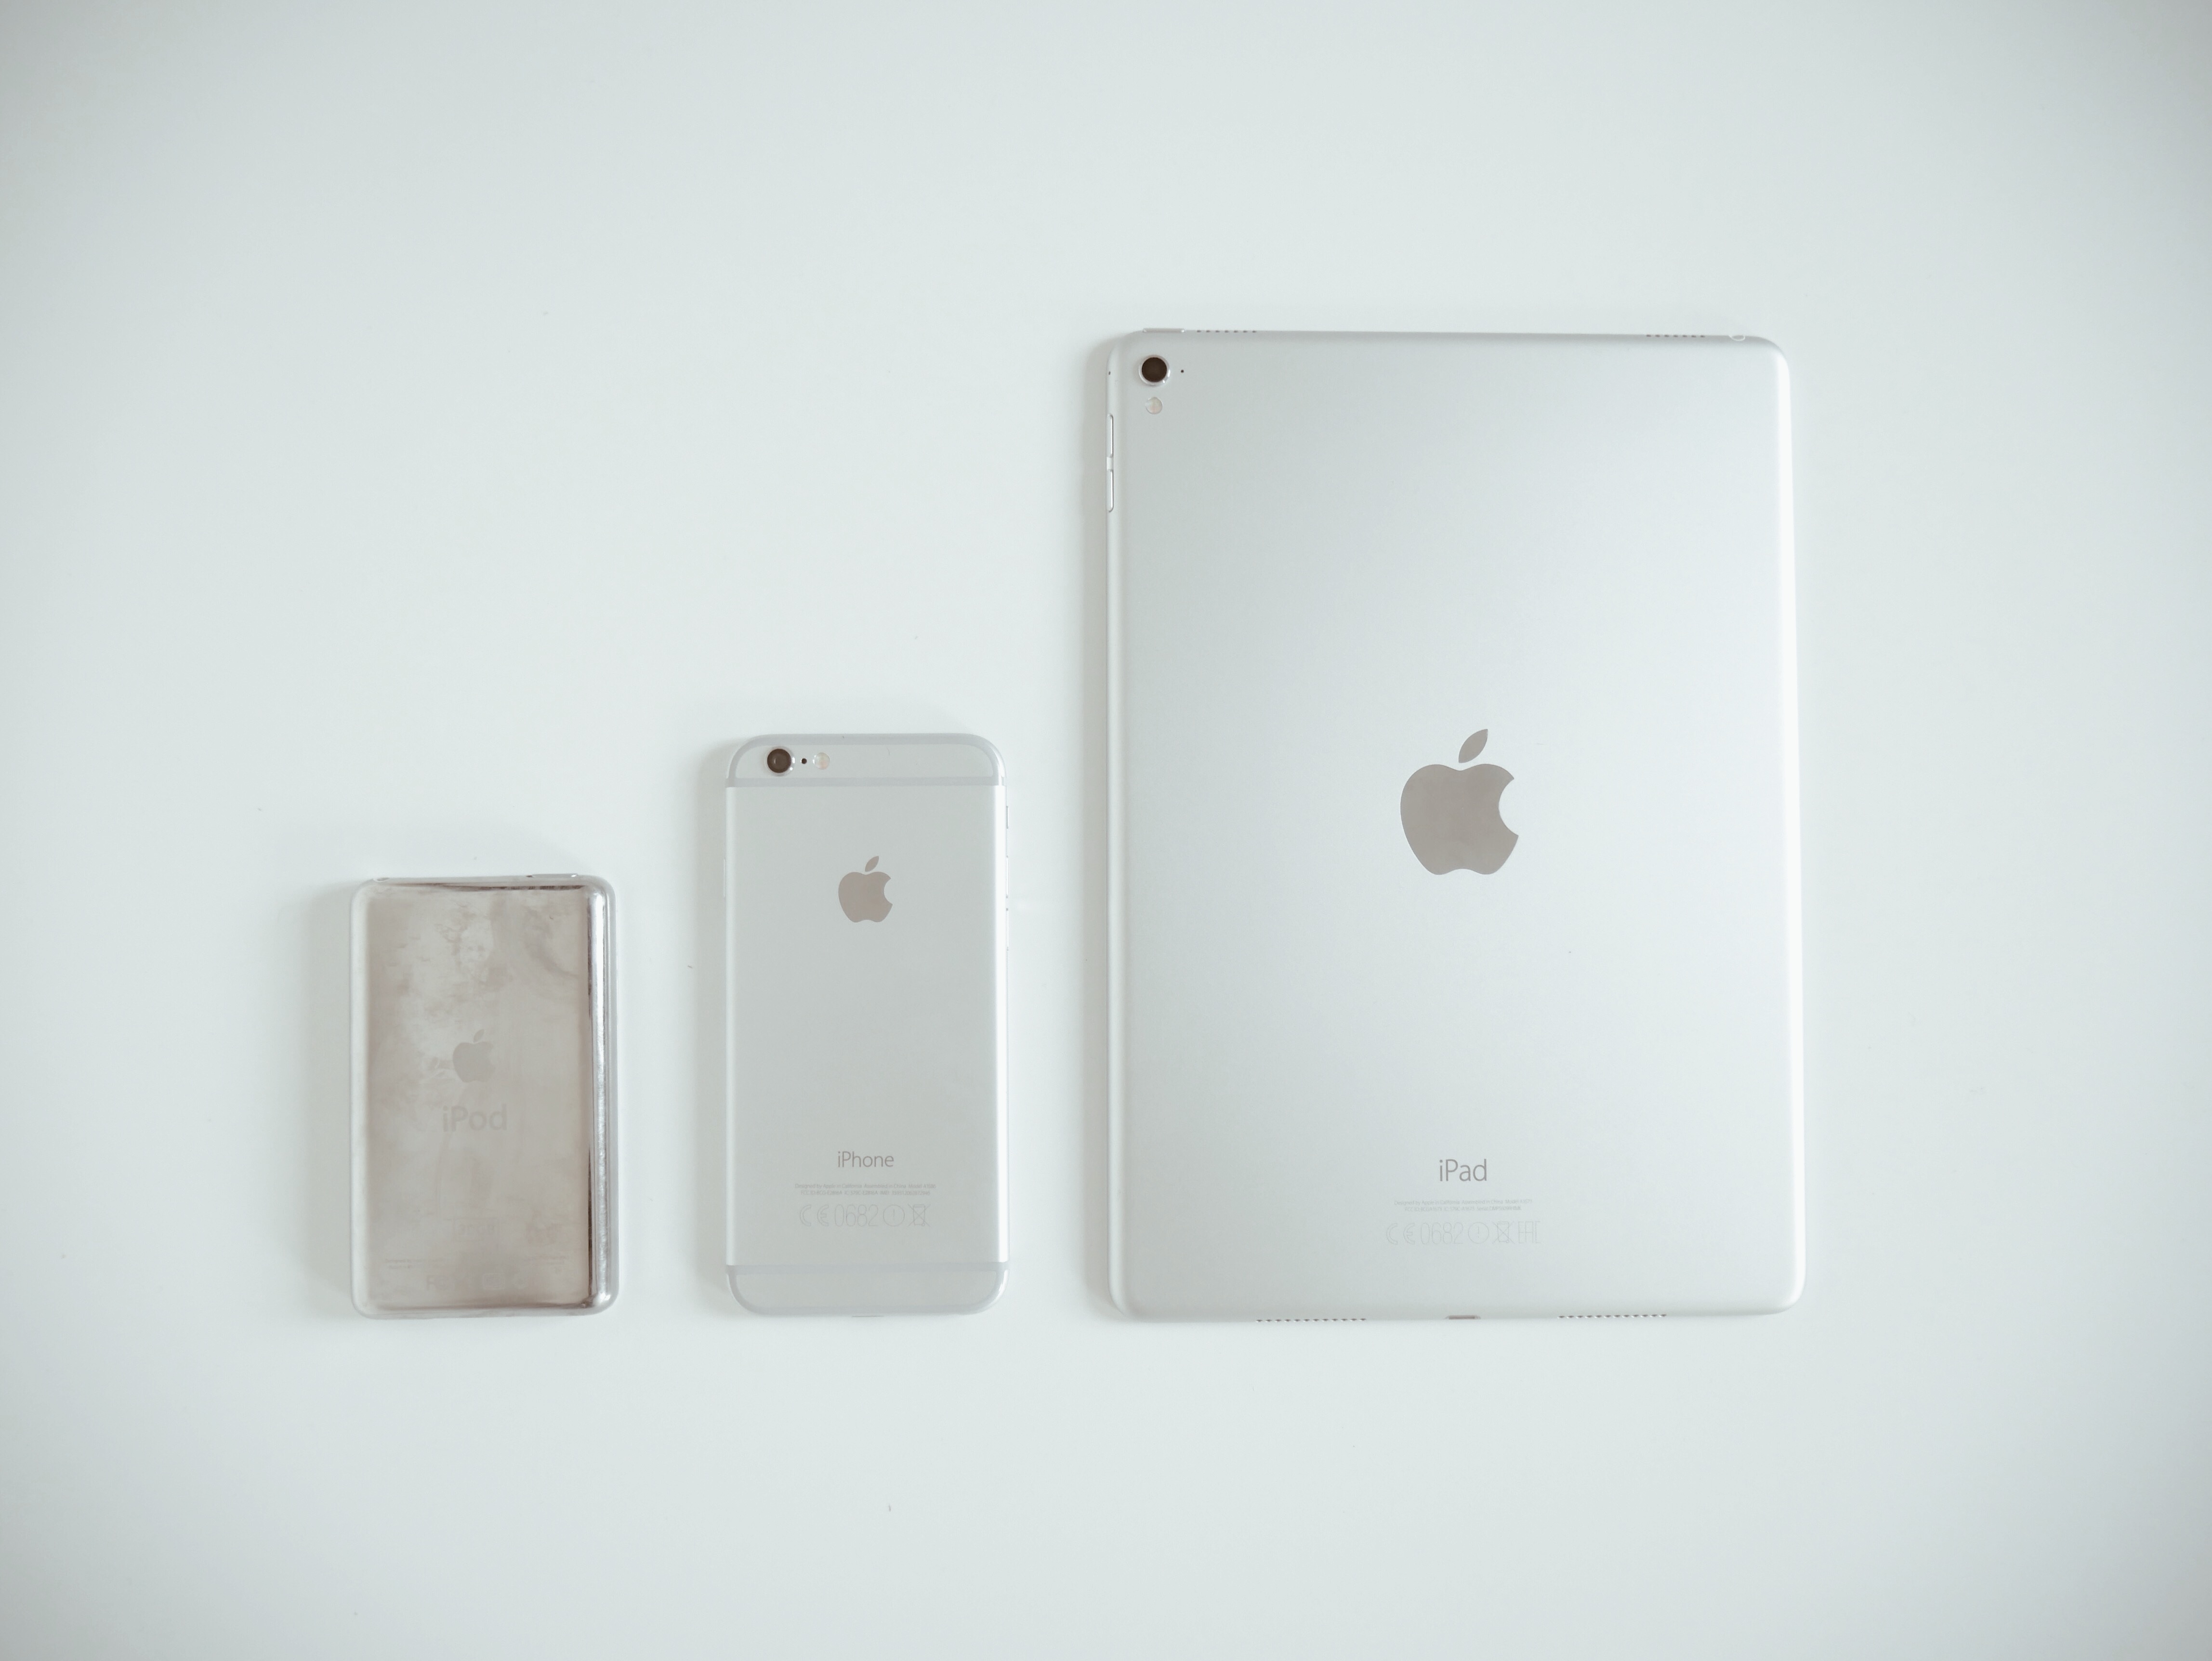
technology, white, lighting, product, electronics, power supply, electronic device, electronics accessory, ac power plugs and socket outlets